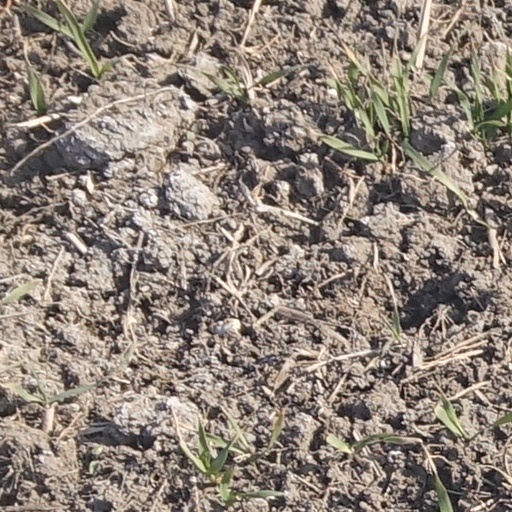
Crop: wheat